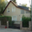
Label: house